Sonic Rush

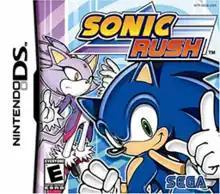
North American box art

is a 2005 platform game developed by Sonic Team and Dimps for the Nintendo DS as part of Sega's "Sonic the Hedgehog" series. It was released on November 15, 2005, in North America, November 18 in the PAL region, and November 23 in Japan, and was the final game in the mainline Sonic series to be produced by Yuji Naka before his departure from Sega. It was the first Sonic game with the English 4Kids cast, instead of the cast first seen in Sonic Adventure. It is a 2D platform game, similar to earlier games in the series like "Sonic Advance", as well as later ones like "Sonic Mania". Levels in the game are side-scrolling and displayed using both of the DS's screens. However, boss battles, the main characters, and a special stage are rendered in 3D, creating a 2.5D effect. The game's storyline follows the intertwining adventures of the series' main character, Sonic the Hedgehog and a new character, Blaze the Cat. They respectively battle Doctor Eggman and his doppelgänger Eggman Nega at certain points.